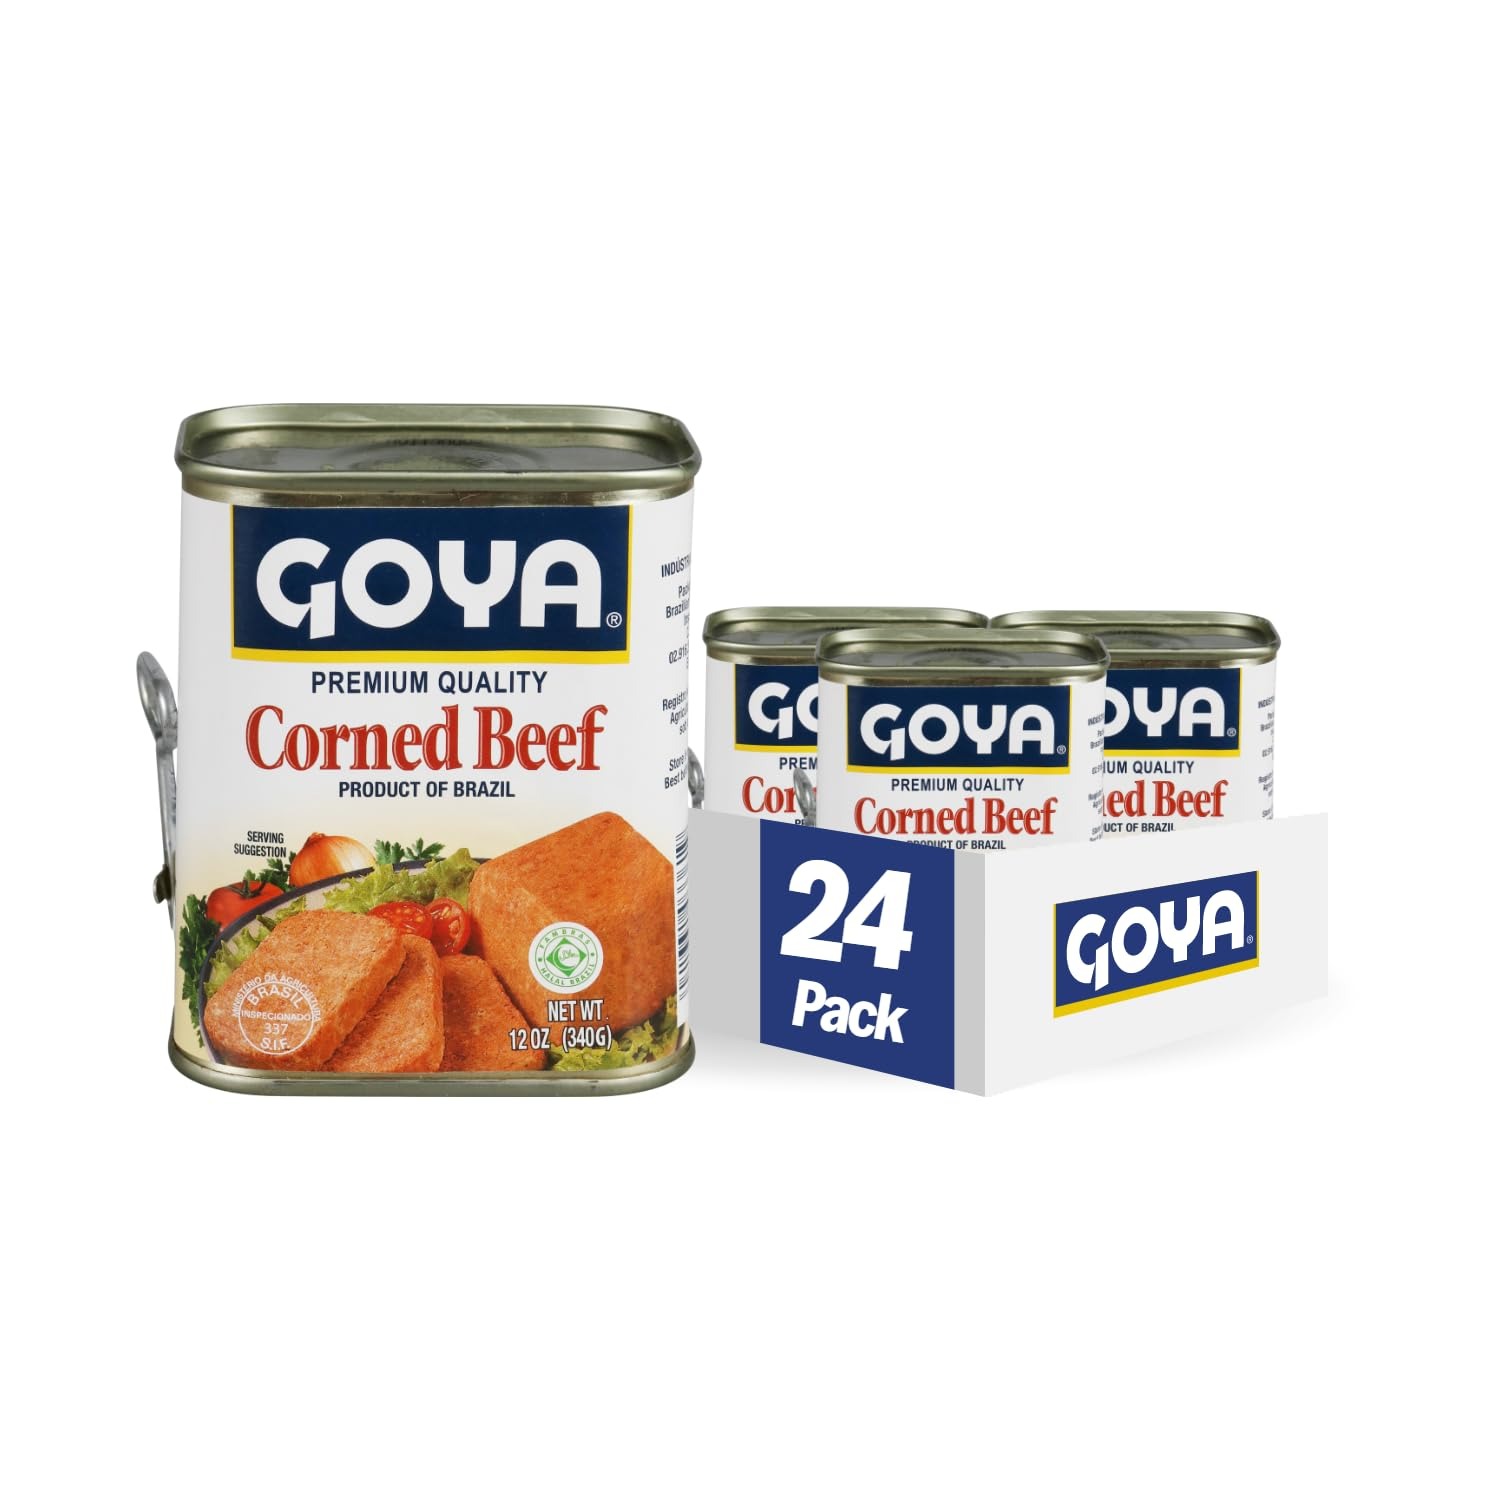
Item Name: Goya Foods Premium Corned Beef, 12 Ounce (Pack of 24)
Bullet Point 1: GOYA Corned Beef Ez Open ready to serve and eat
Bullet Point 2: Can be prepared in the microwave or on the stove top
Bullet Point 3: Premium quality
Bullet Point 4: Is great all by itself or use in a variety of dishes.
Bullet Point 5: If it's Goya… it has to be good!
Value: 12.0
Unit: Ounce

Price: 7.18